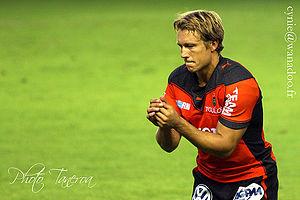
Le Championnat de France de rugby à XV 2009-2010 ou Top 14 2009-2010 est la saison 2009-2010 du Championnat de France de rugby à XV, il oppose les quatorze meilleures équipes françaises de rugby à XV.
Le Championnat de France de rugby à XV 2010-2011 ou Top 14 2010-2011 est la saison 2010-2011 du Championnat de France de rugby à XV, il oppose les quatorze meilleures équipes françaises de rugby à XV. Le championnat débute le 13 août 2010 pour s'achever par une finale fixée au 4 juin 2011 au Stade de France.